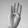
ASL letter: B